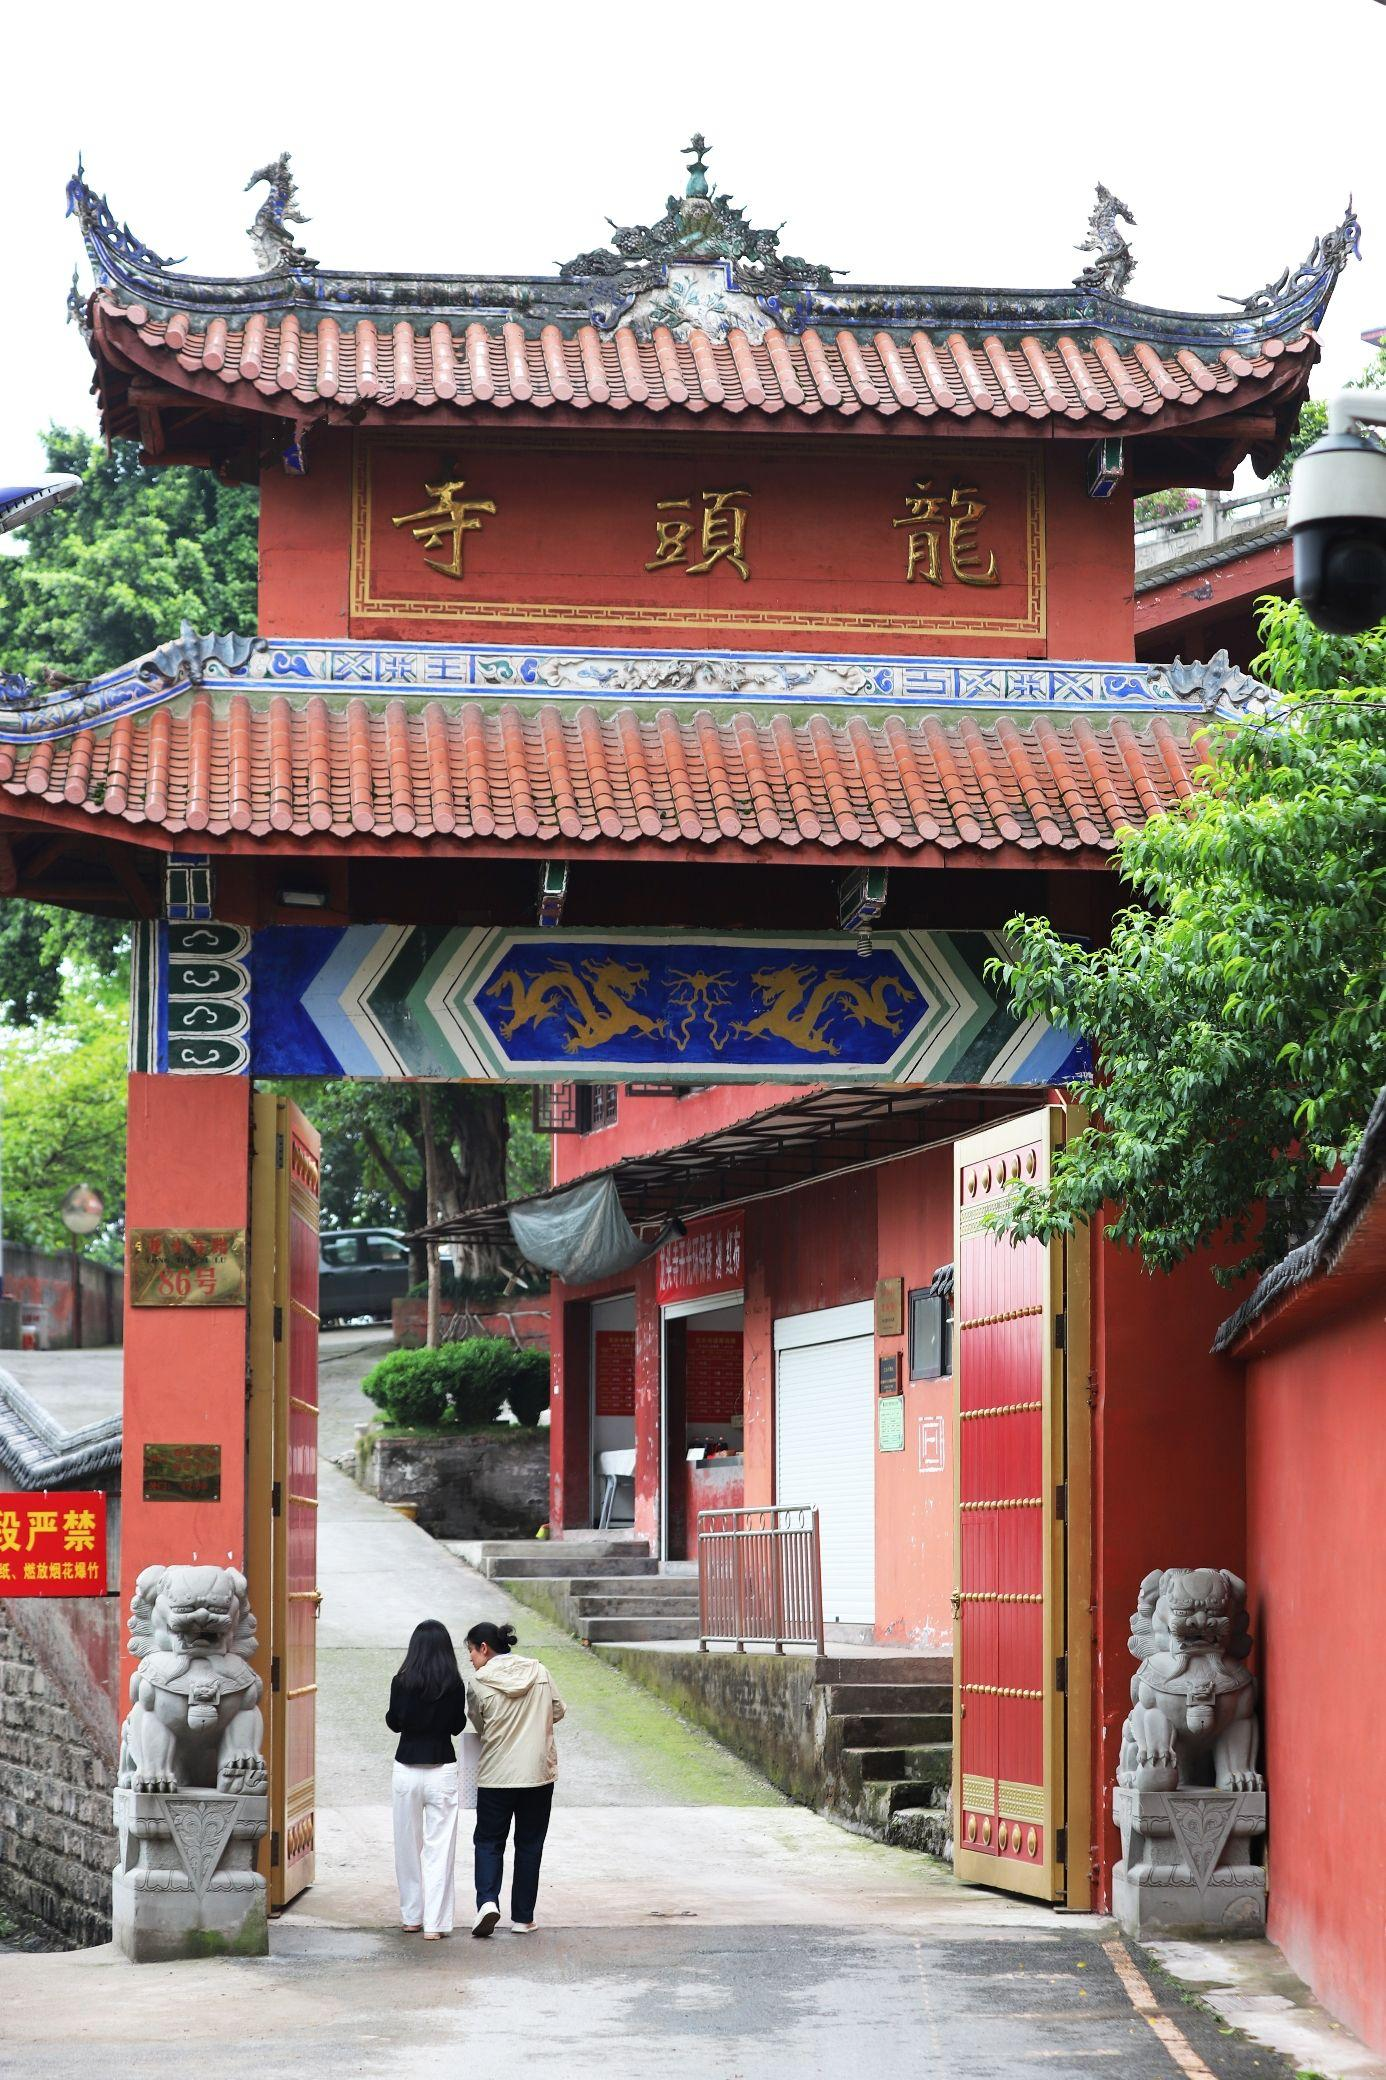
地标名称：龙头寺
所在城市：重庆市·渝北区